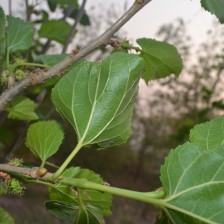
Variety: ChiangMaiBuriram60